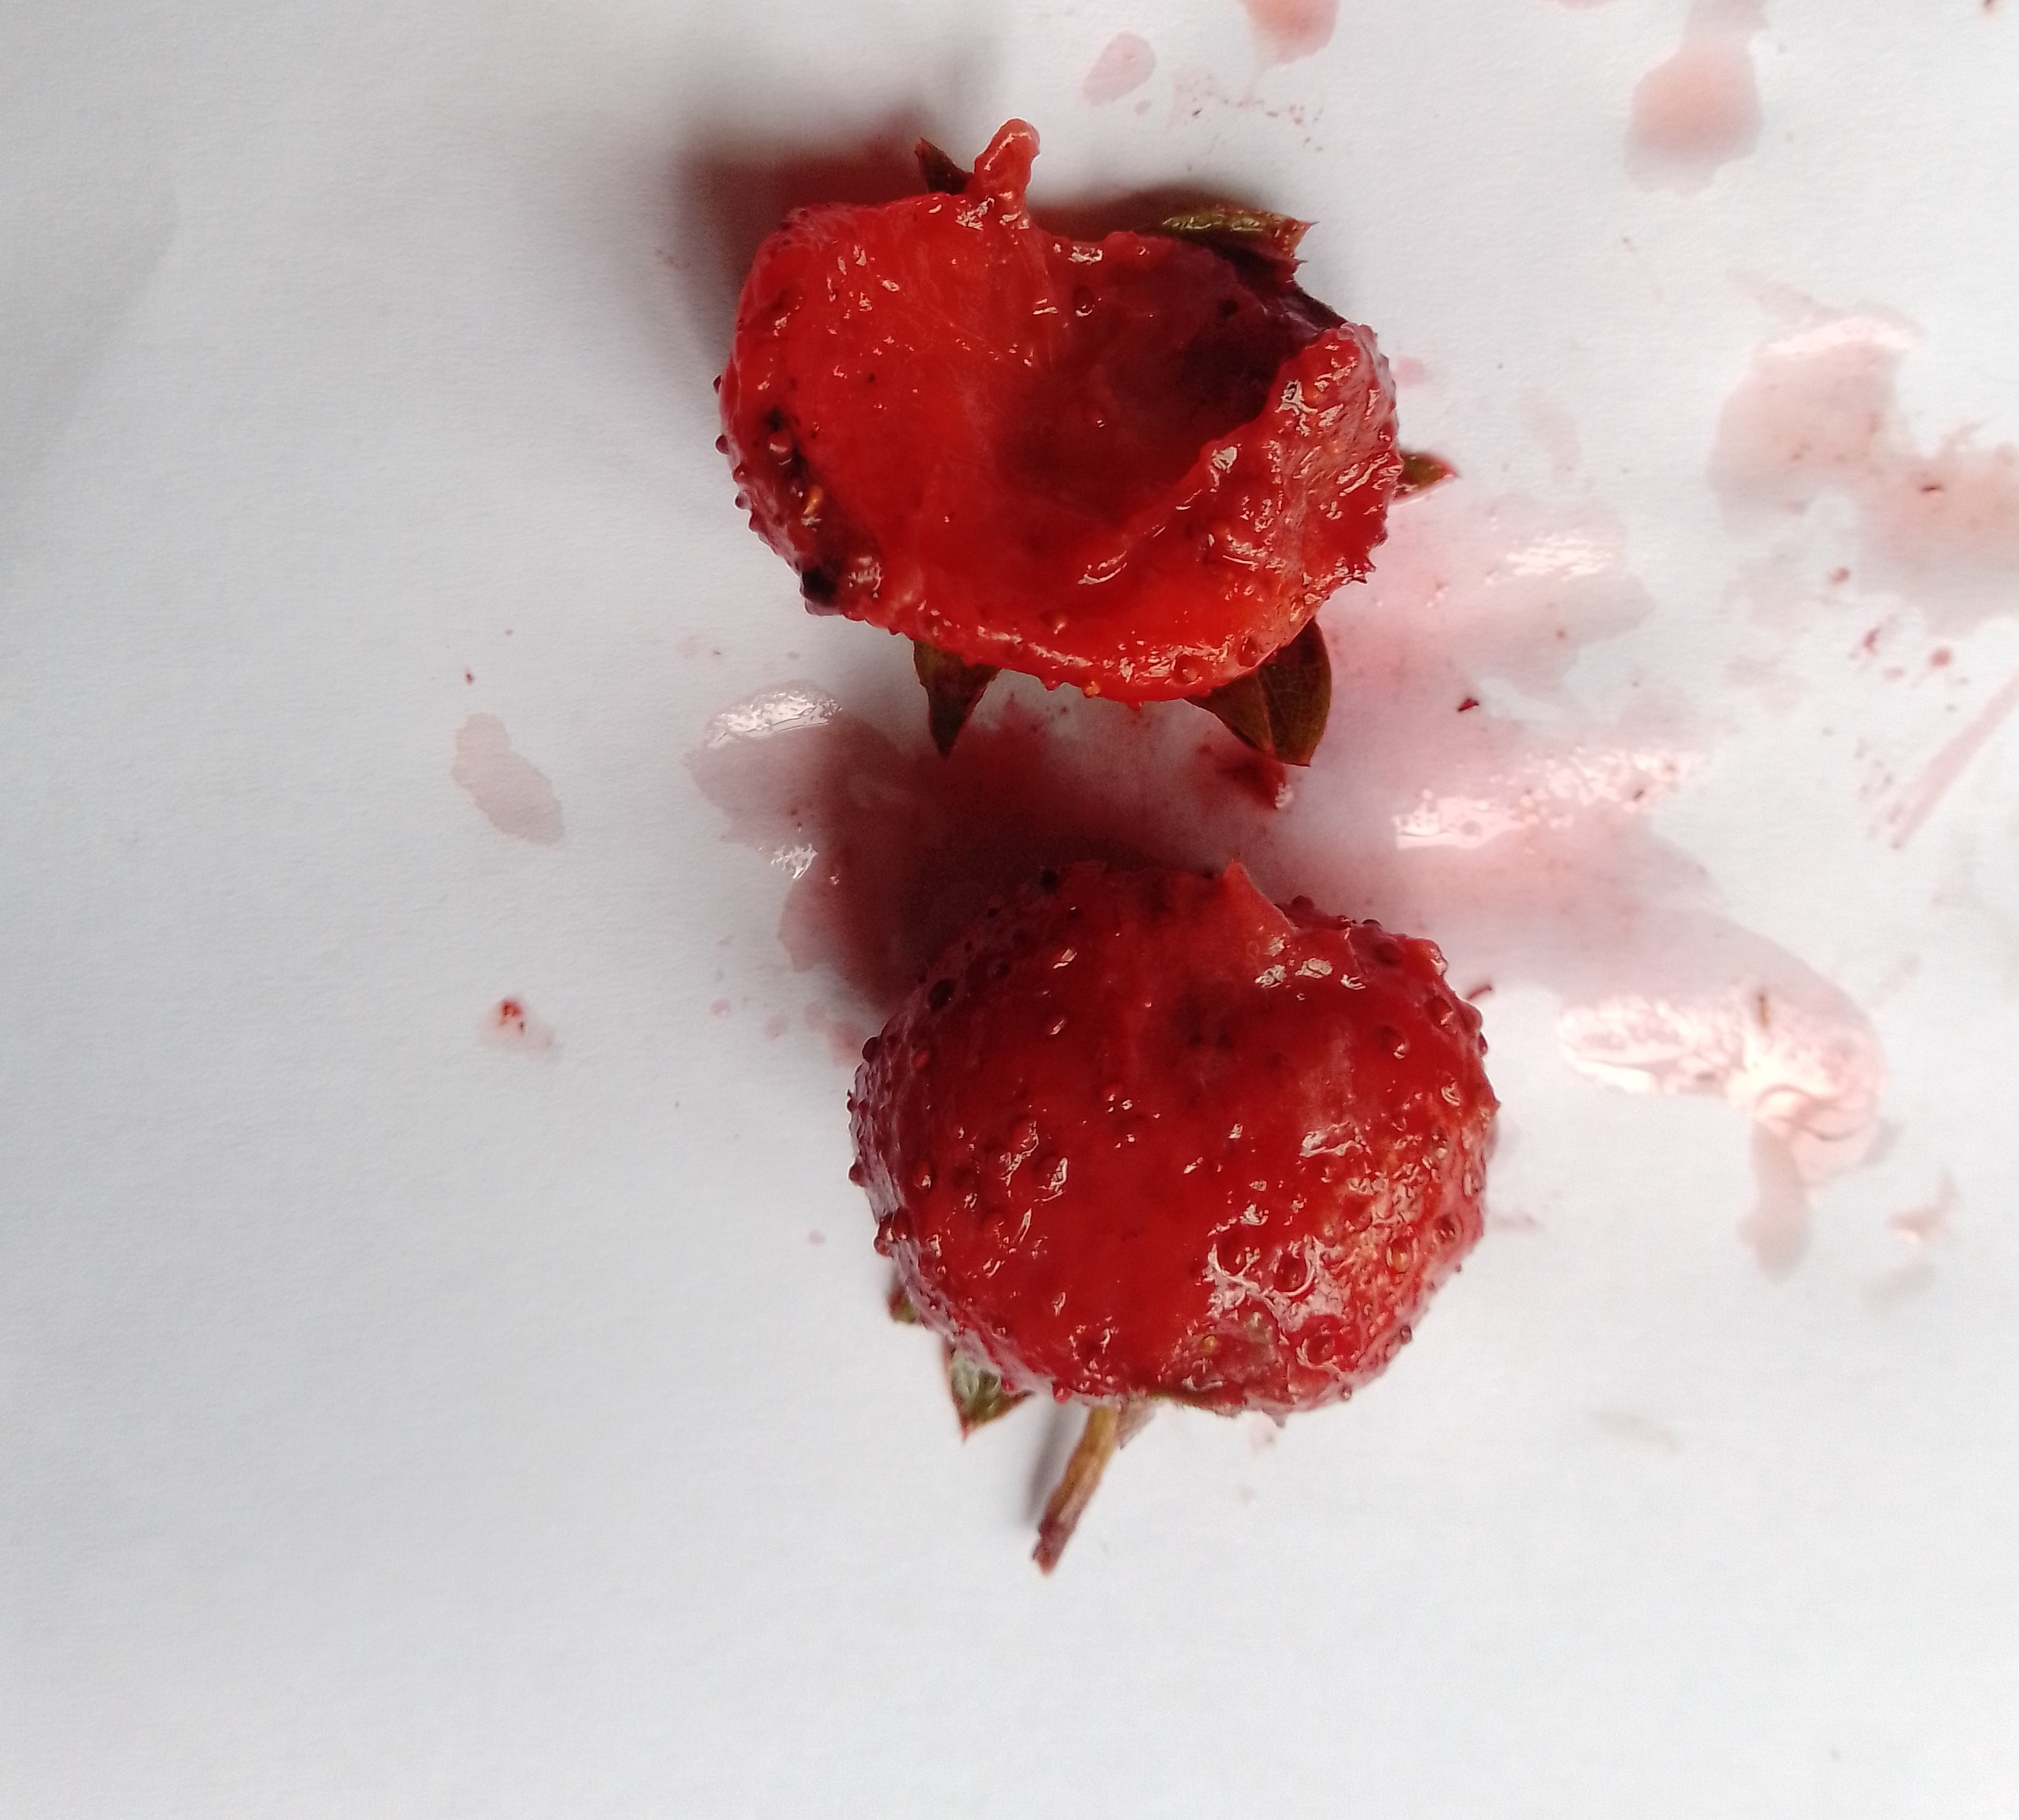
Fruit: strawberry
Condition: rotten